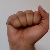
The image shows a hand gesture representing the letter 'A' in Indian Sign Language.